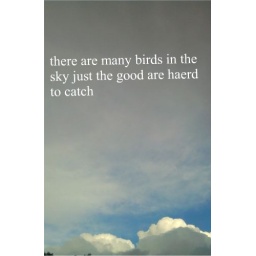
the are many birds in the sky just the good are haerd to catch